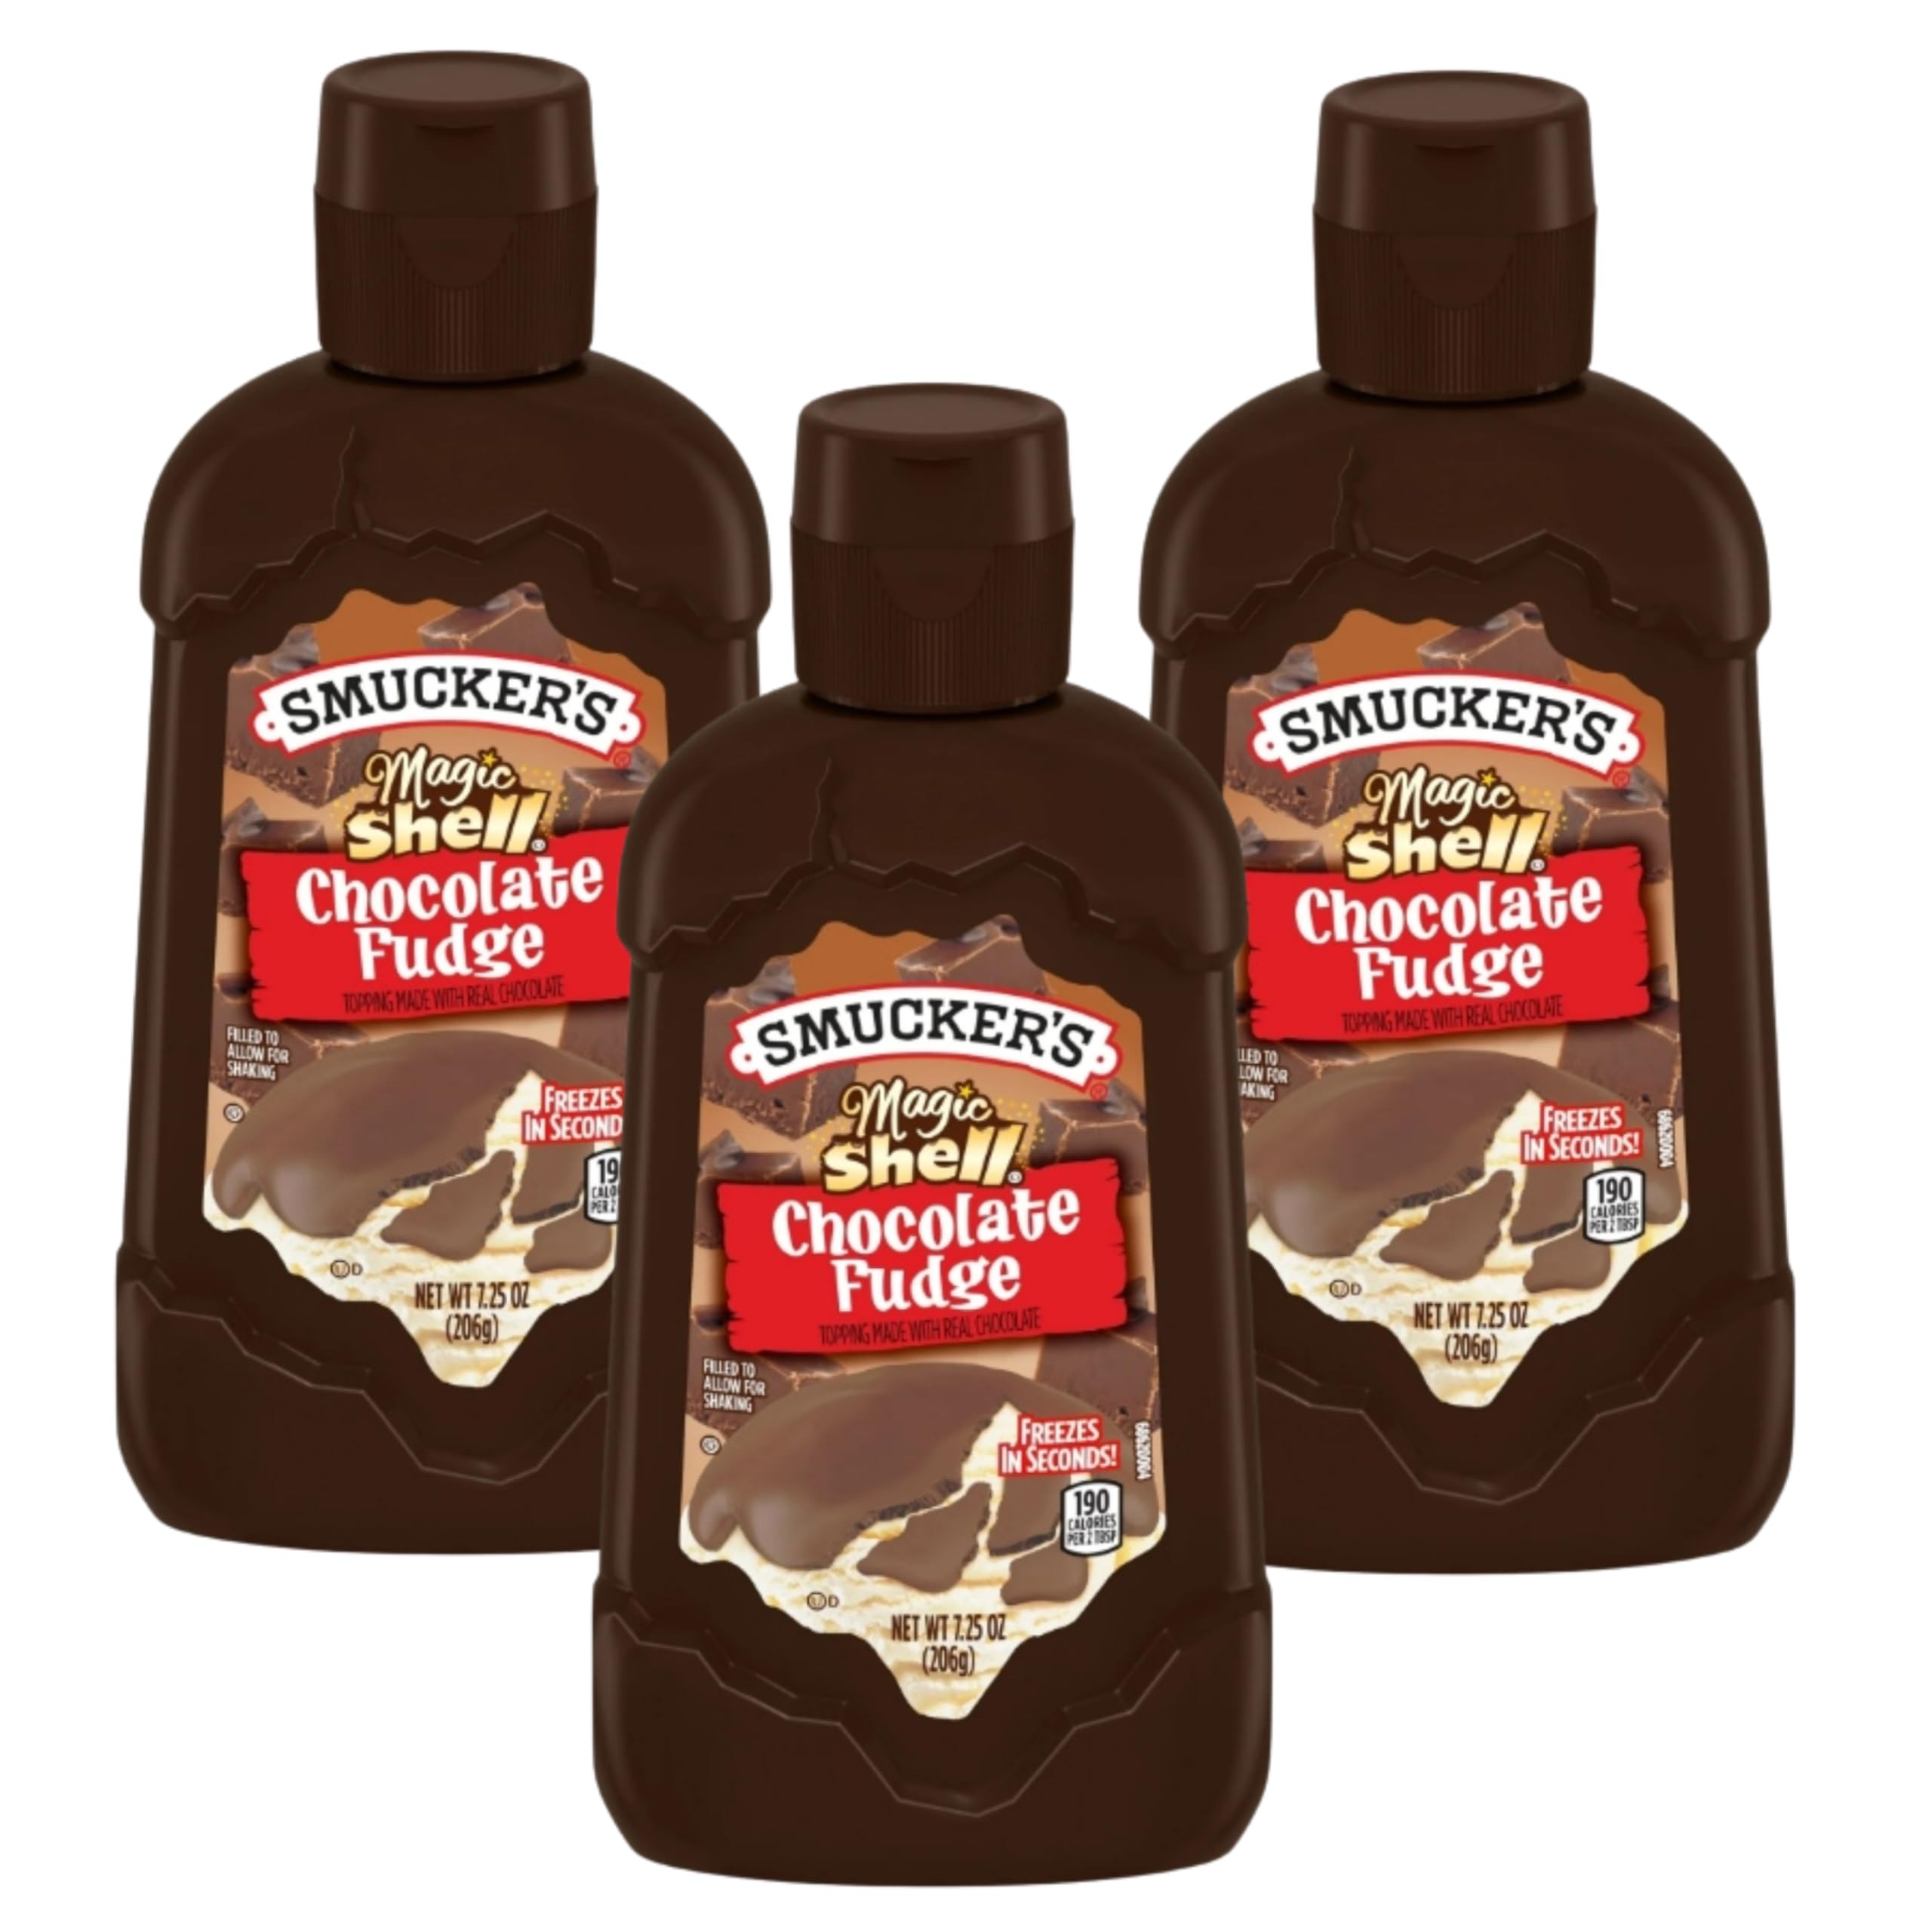
Item Name: Smucker's, Magic Shell, Ice Cream Topping, Chocolate Fudge, 7.25oz Bottle (Pack of 3)
Value: 21.75
Unit: Ounce

Price: 3.19